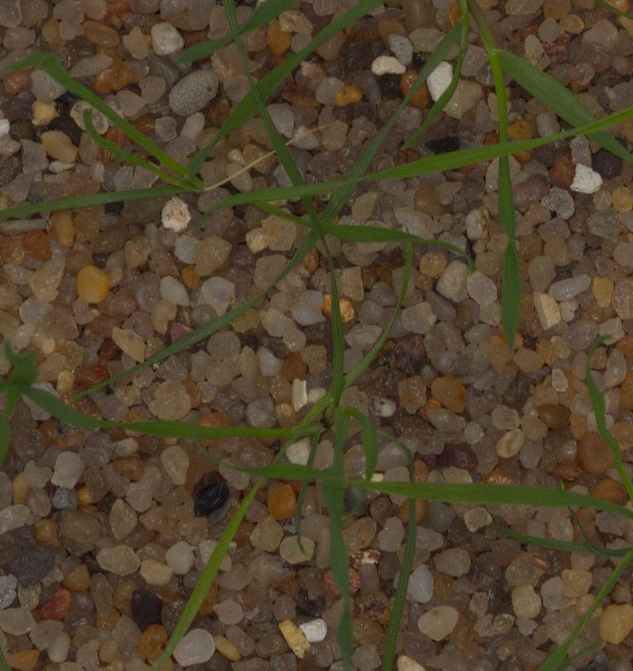
Label: loose_silkybent